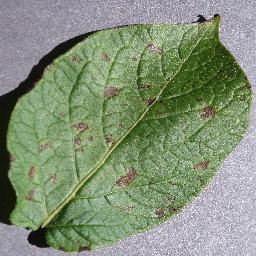
Label: Potato___Early_blight